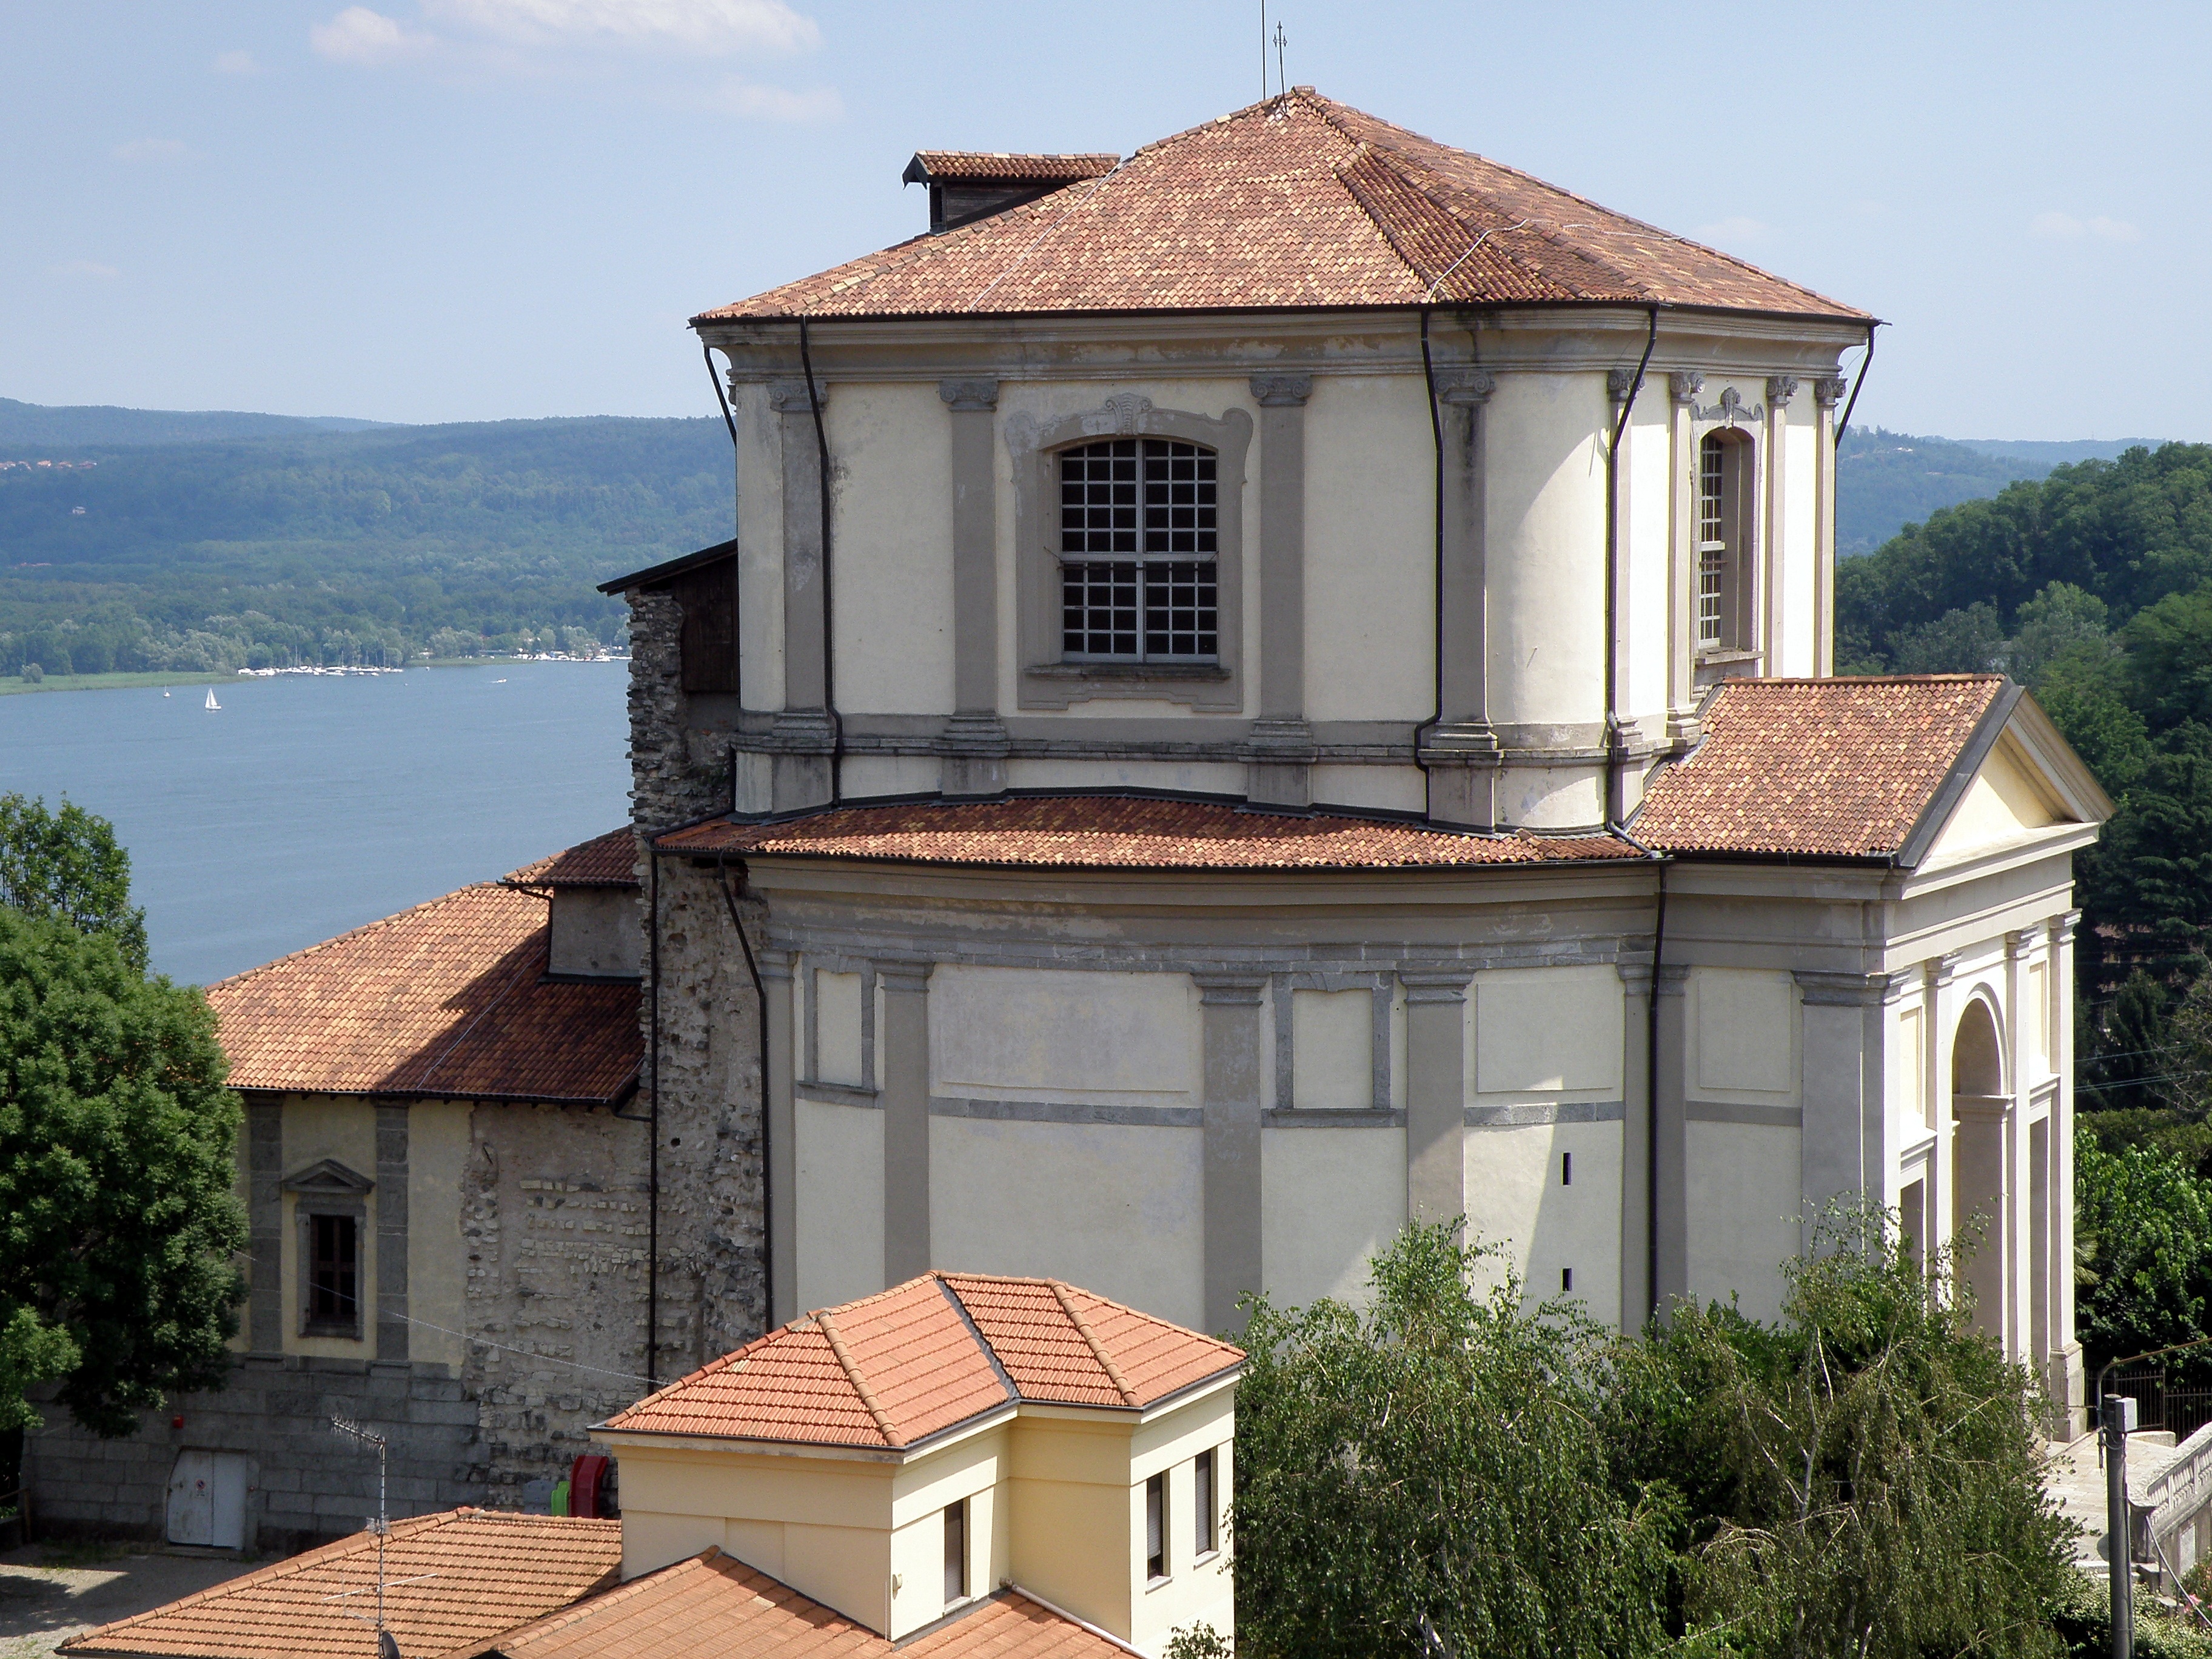
water, architecture, villa, mansion, house, window, roof, home, europe, cottage, italy, facade, property, estate, arona, chiesa di san carlo, lake maggiore, piemont, outdoor structure